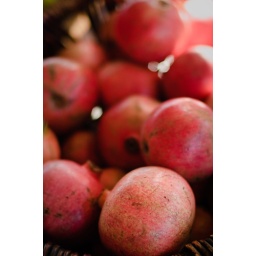
the farmers' market fruit in az is a bit different from msp!